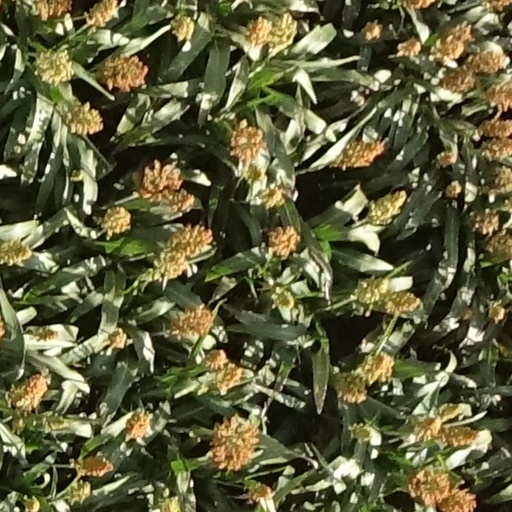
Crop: sorghum